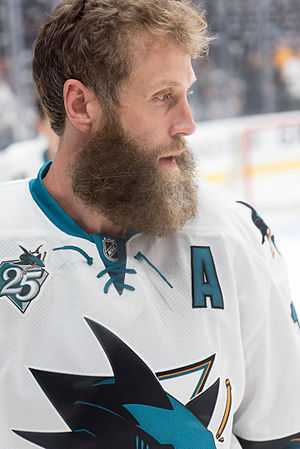
Joe Thornton
Joseph Eric Thornton – i daglig tale blot Joe Thornton – er en professionel ishockeyspiller der spiller for San Jose Sharks i NHL. Hans foretrukne position på isen er center. Han blev draftet af Boston Bruins som den første spiller overhovedet i 1997. Han begyndte sin NHL-karriere for Boston samme år, men blev midt i sæsonen 2005-2006 tradet til San Jose. Samme sæson blev han NHL's topscorer og han er således den eneste spiller der har vundet pointligaen i en sæson hvor han har spillet for to klubber. Samme sæson blev han også valgt som ligaens mest værdifulde spiller.